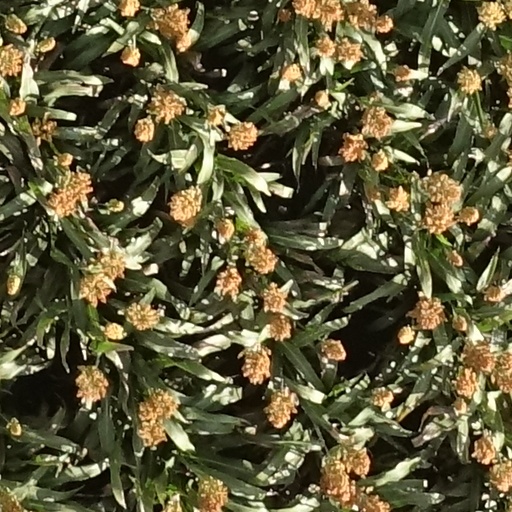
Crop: sorghum